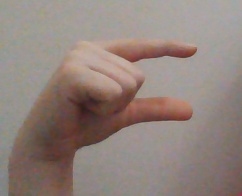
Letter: dal